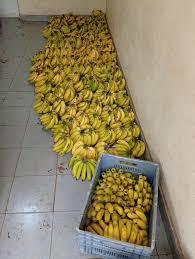
Hii ni ndizi aina ya  nyoru   .Ndizi hii imepata jina lake kutokana na mahali ambapo limepandwa huko sehemu za Kisii katika nchi ya Kenya. Ndizi hii imeiva sana na kuzoeshwa kuwa na sukari mingi. Ndizi ambayo inaliwa na sukari na ni tamu sana. Na pia ina bei mzuri kwa mauzo yake kwa sababu ni tamu sana.